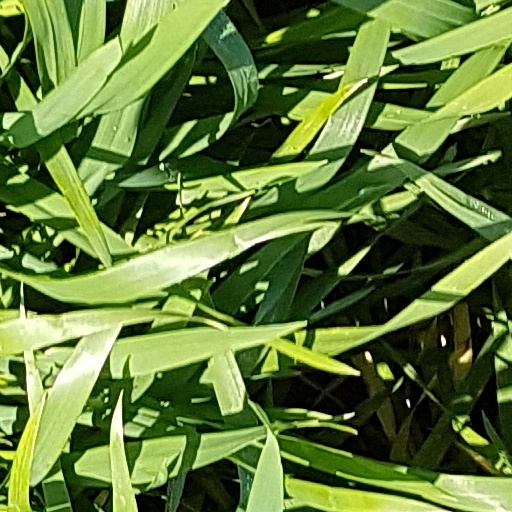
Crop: wheat